William S. Hillyer

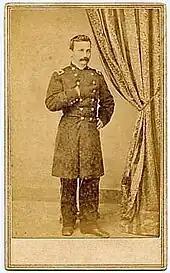
Hillyer in colonel's uniform

In 1861 Hillyer served as a private in the Union army and was present during the capture of Camp Jackson in Missouri on May 10. Thereafter he moved to New York, where he practiced law. Soon after Ulysses Grant was commissioned as brigadier-general and in August 1861 he offered Hillyer from his former regiment a place on his staff, with the rank of captain. In a letter to his wife, Grant said of Hillyer that he was one of the "cleverest men...anywhere". On October 4, while stationed in Cairo, Illinois, Rawlins by Special Order, appointed Hillyer as the Mustering Officer for the district in compliance to Lincoln's calls for volunteers.